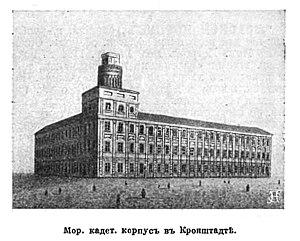
Le corps des cadets de la Marine (en russe